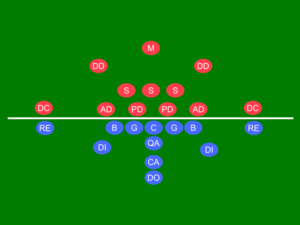
Amélioration de l'image Image:Football canadien formations.jpg L'image d'origine postée par Utilisateur:Pi-R a été recréée sous Inkscape puis exportée au format PNG.
Au football canadien, chaque équipe a 12 joueurs sur le terrain en même temps. Le rôle spécifique qu'un joueur prend sur le terrain est appelé sa position.
Le football canadien est un sport collectif originaire du Canada. Il allie des stratégies complexes et un jeu physique intense. Le but du jeu est de marquer des points en portant un ballon ovale jusqu'à la zone de but adverse au bout du terrain. Le ballon peut être avancé en le portant ou en le lançant à un coéquipier. Les points peuvent être marqués de différentes façons comme en franchissant la ligne de but avec le ballon, en lançant la balle à un autre joueur situé de l'autre côté de la ligne de but qui donne 6 points, en plaquant un joueur adverse ayant le ballon dans sa propre zone de but ou en bottant le ballon entre les poteaux du but adverse, ce qui donne 3 points. Le vainqueur est l'équipe ayant marqué le plus de points à la fin du match.
Le trophée Léo-Dandurand est un trophée de la Ligue canadienne de football remis annuellement au meilleur joueur de ligne offensive de la division Est.